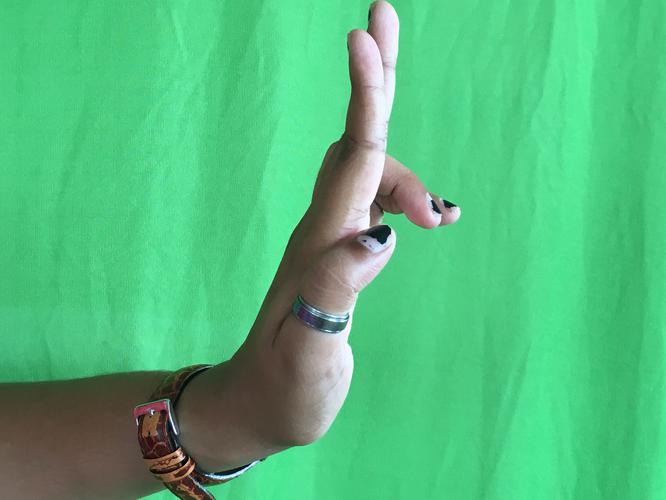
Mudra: Ardhapathaka
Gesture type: single_hand